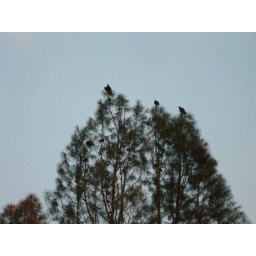
California condors roosting in pine trees at Pinnacles